Millinery Center Synagogue

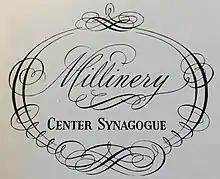
Millinery Center logo

The synagogue was designed by H.I. Feldman, a prolific, Yale-educated architect who designed thousands of Art Deco and Modernist-style buildings in New York City, notably 1025 Fifth Avenue (between 83rd and 84th Streets) on the Upper East Side and the LaGuardia Houses on the Lower East Side, as well as many buildings that line the Grand Concourse in the Bronx. Feldman and his company, The Feldman Company, also built the Federation of Jewish Philanthropies building (130 East 59th Street) and the United Jewish Appeal building (220 West 58th Street).